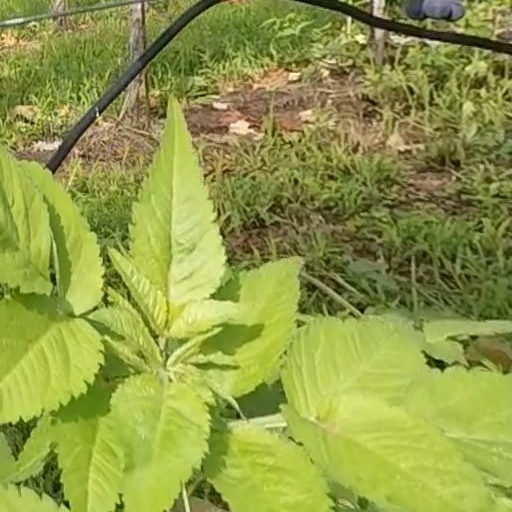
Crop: grape